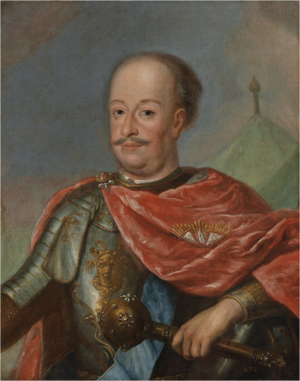
La famille Sieniawski est une famille de la noblesse polonaise.